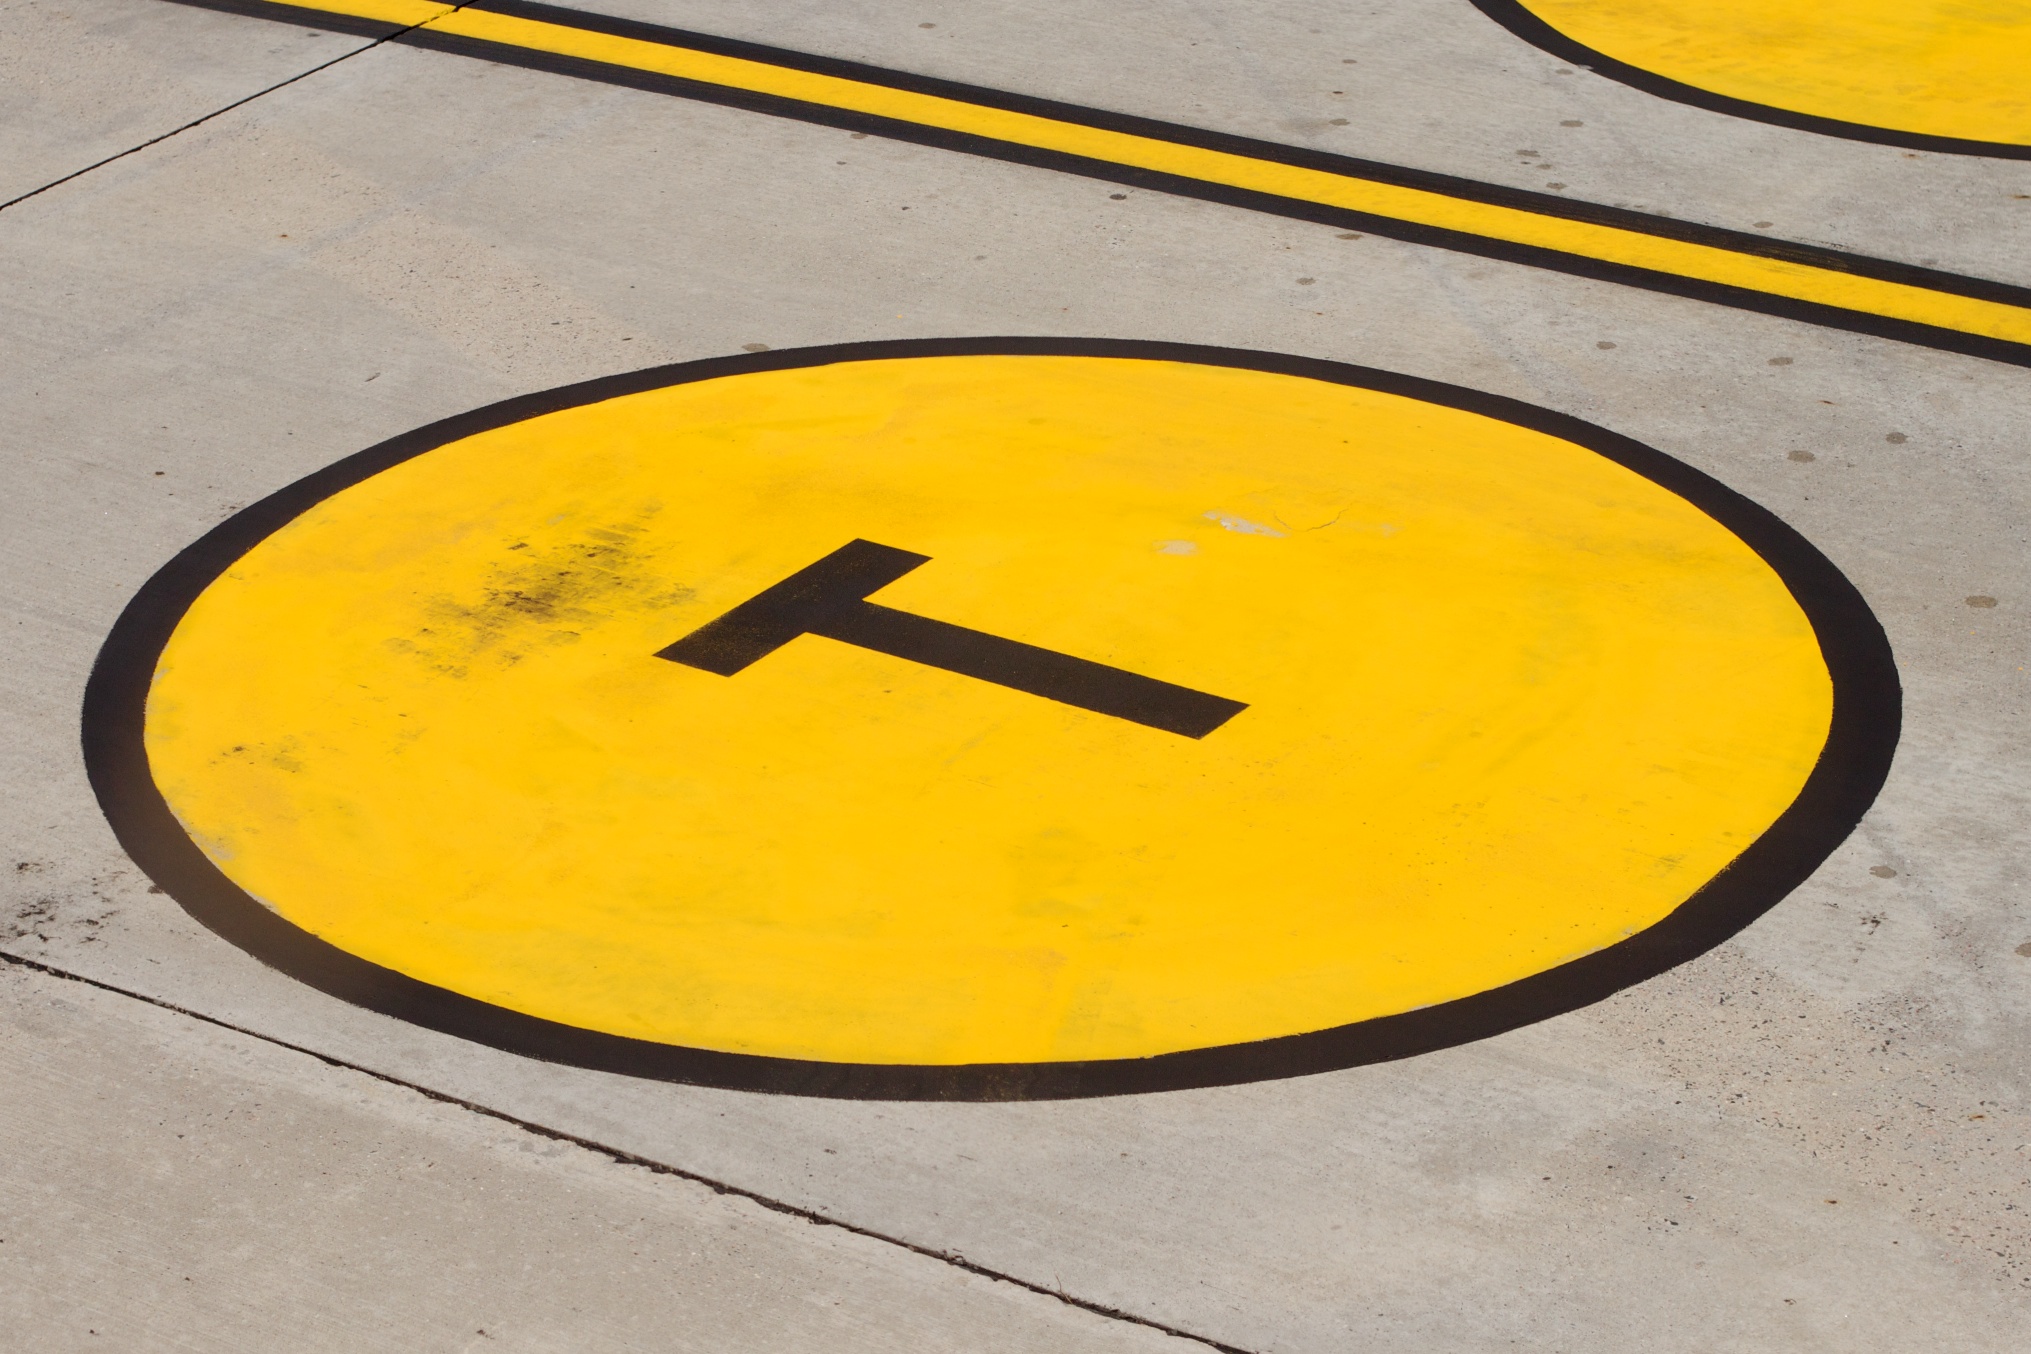
number, sign, yellow, circle, shape, fiveku, traffic sign